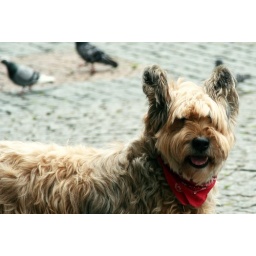
I saw this dog chasing some pigeons while walking in Paris. It looked like a scene from a movie!